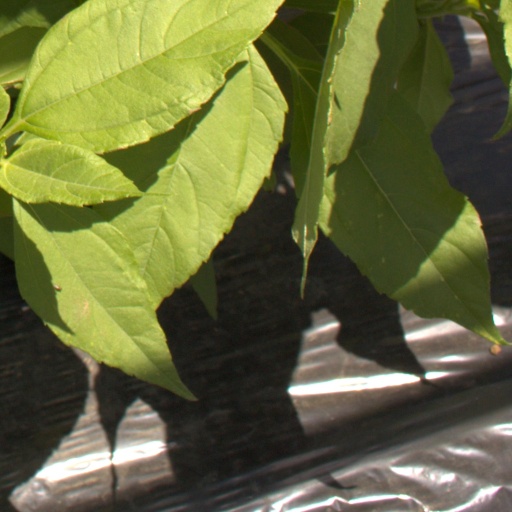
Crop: Jerusalem artichoke